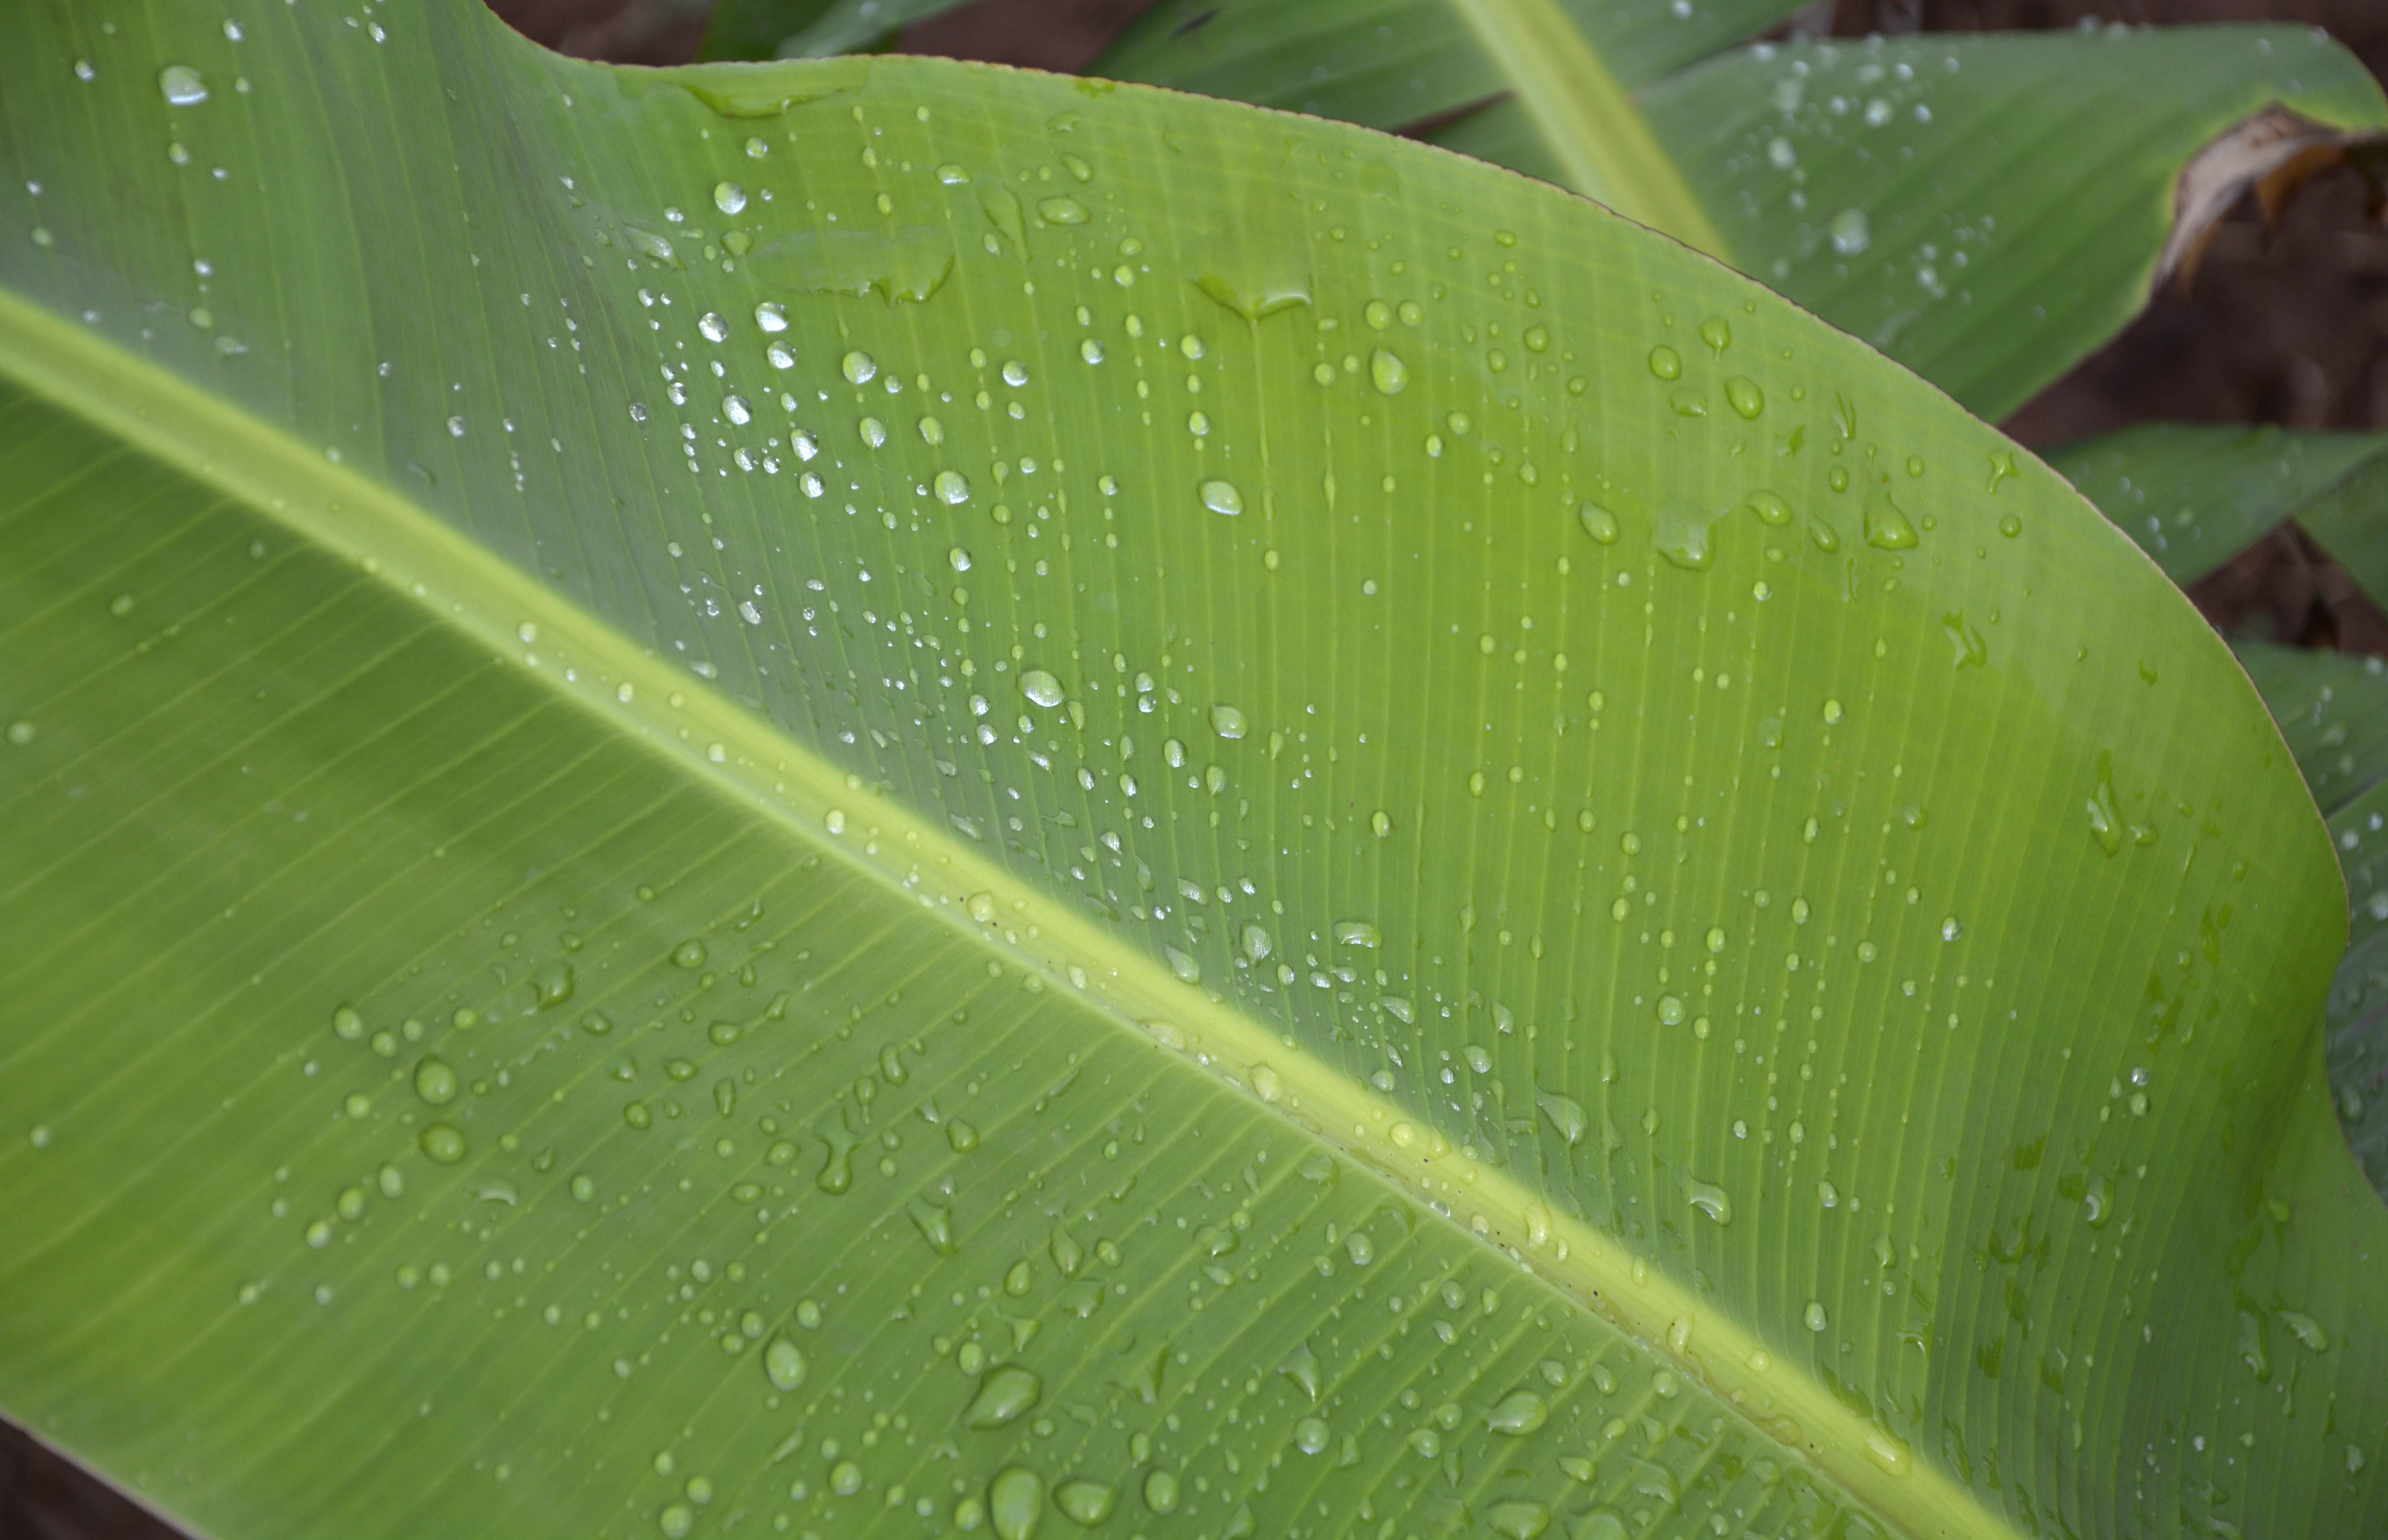
water, drop, plant, leaf, flower, green, botany, garden, sacred lotus, aquatic plant, flora, banana leaf, arum, macro photography, flowering plant, banana tree, wet sheet, plant stem, land plant